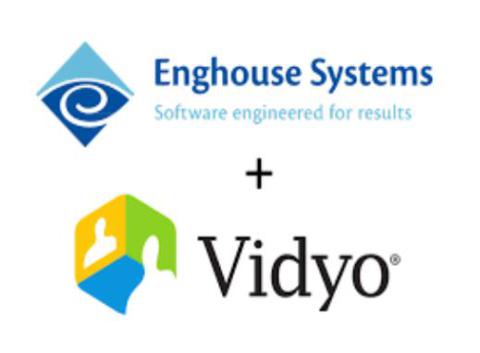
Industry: Others